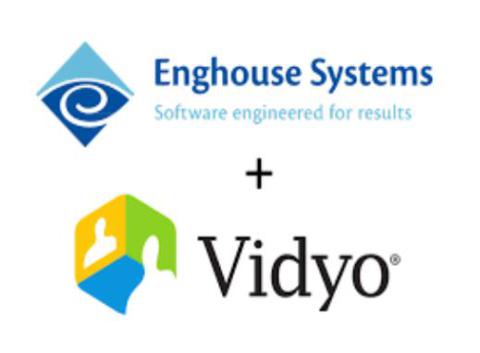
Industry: Others